A Very Good Young Man

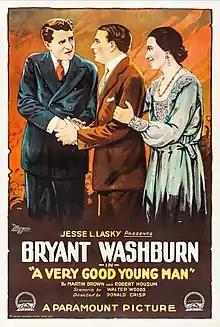
Theatrical release poster

A Very Good Young Man is a lost 1919 American silent comedy film directed by Donald Crisp, written by Martin Brown, Robert Housum, and Walter Woods, and starring Bryant Washburn, Helene Chadwick, Julia Faye, Sylvia Ashton, Jane Wolfe, Helen Jerome Eddy, and Wade Boteler. It was released on July 6, 1919, by Paramount Pictures.